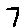
Label: 7